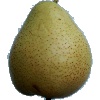
Label: pear_forelle